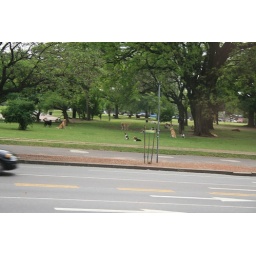
Here the dog walker has the dogs sitting in the park